Domus Valeriorum

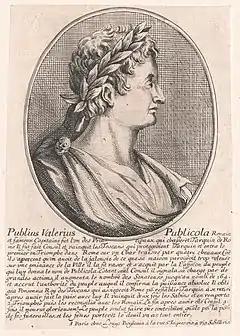
P. Valerius Poplicola's descendants, the Valerii Poplicolæ, successively owned both the Velian and Caelian domus.

The "Domus Valeriorum" located on the Velian hill was owned by Publius Valerius Poplicola, one of the four Roman aristocrats who led the overthrow of the Roman monarchy and a consul in 509 B.C. alongside Lucius Junius Brutus. He was eventually compelled to demolish the property and build a new one below the Velian as the original domus "seemed too much like a stronghold." Alternatively, Plutarch suggests that the demolition was voluntary. The site of the new "Domus Valeriorium" was eventually occupied by a Temple of Vica Pota (Victoria Possessor). It is alternatively attested that a domus below or on the Velia was given to P. Valerius as a "special honour." The sepulchre of P. Valerius is alleged to have been found on the Velian hill, while elogia fragments belonging to other members of the gens Valeria (Marcus Valerius Messala Niger and Marcus Valerius Messala Corvinus) have been found nearby behind the Basilica of Maxentius.